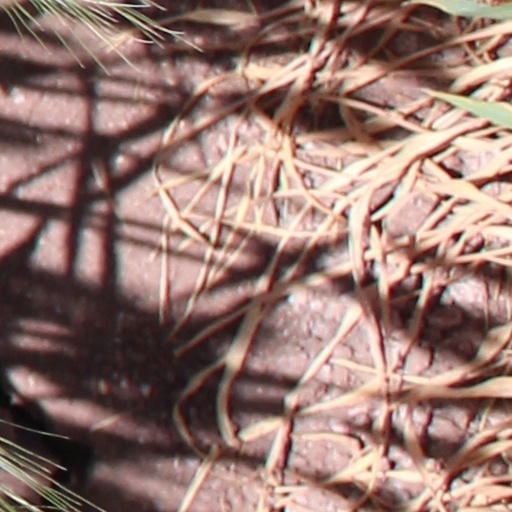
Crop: wheat